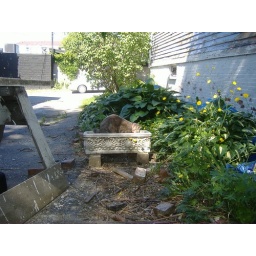
Daisy cat digging in flower box